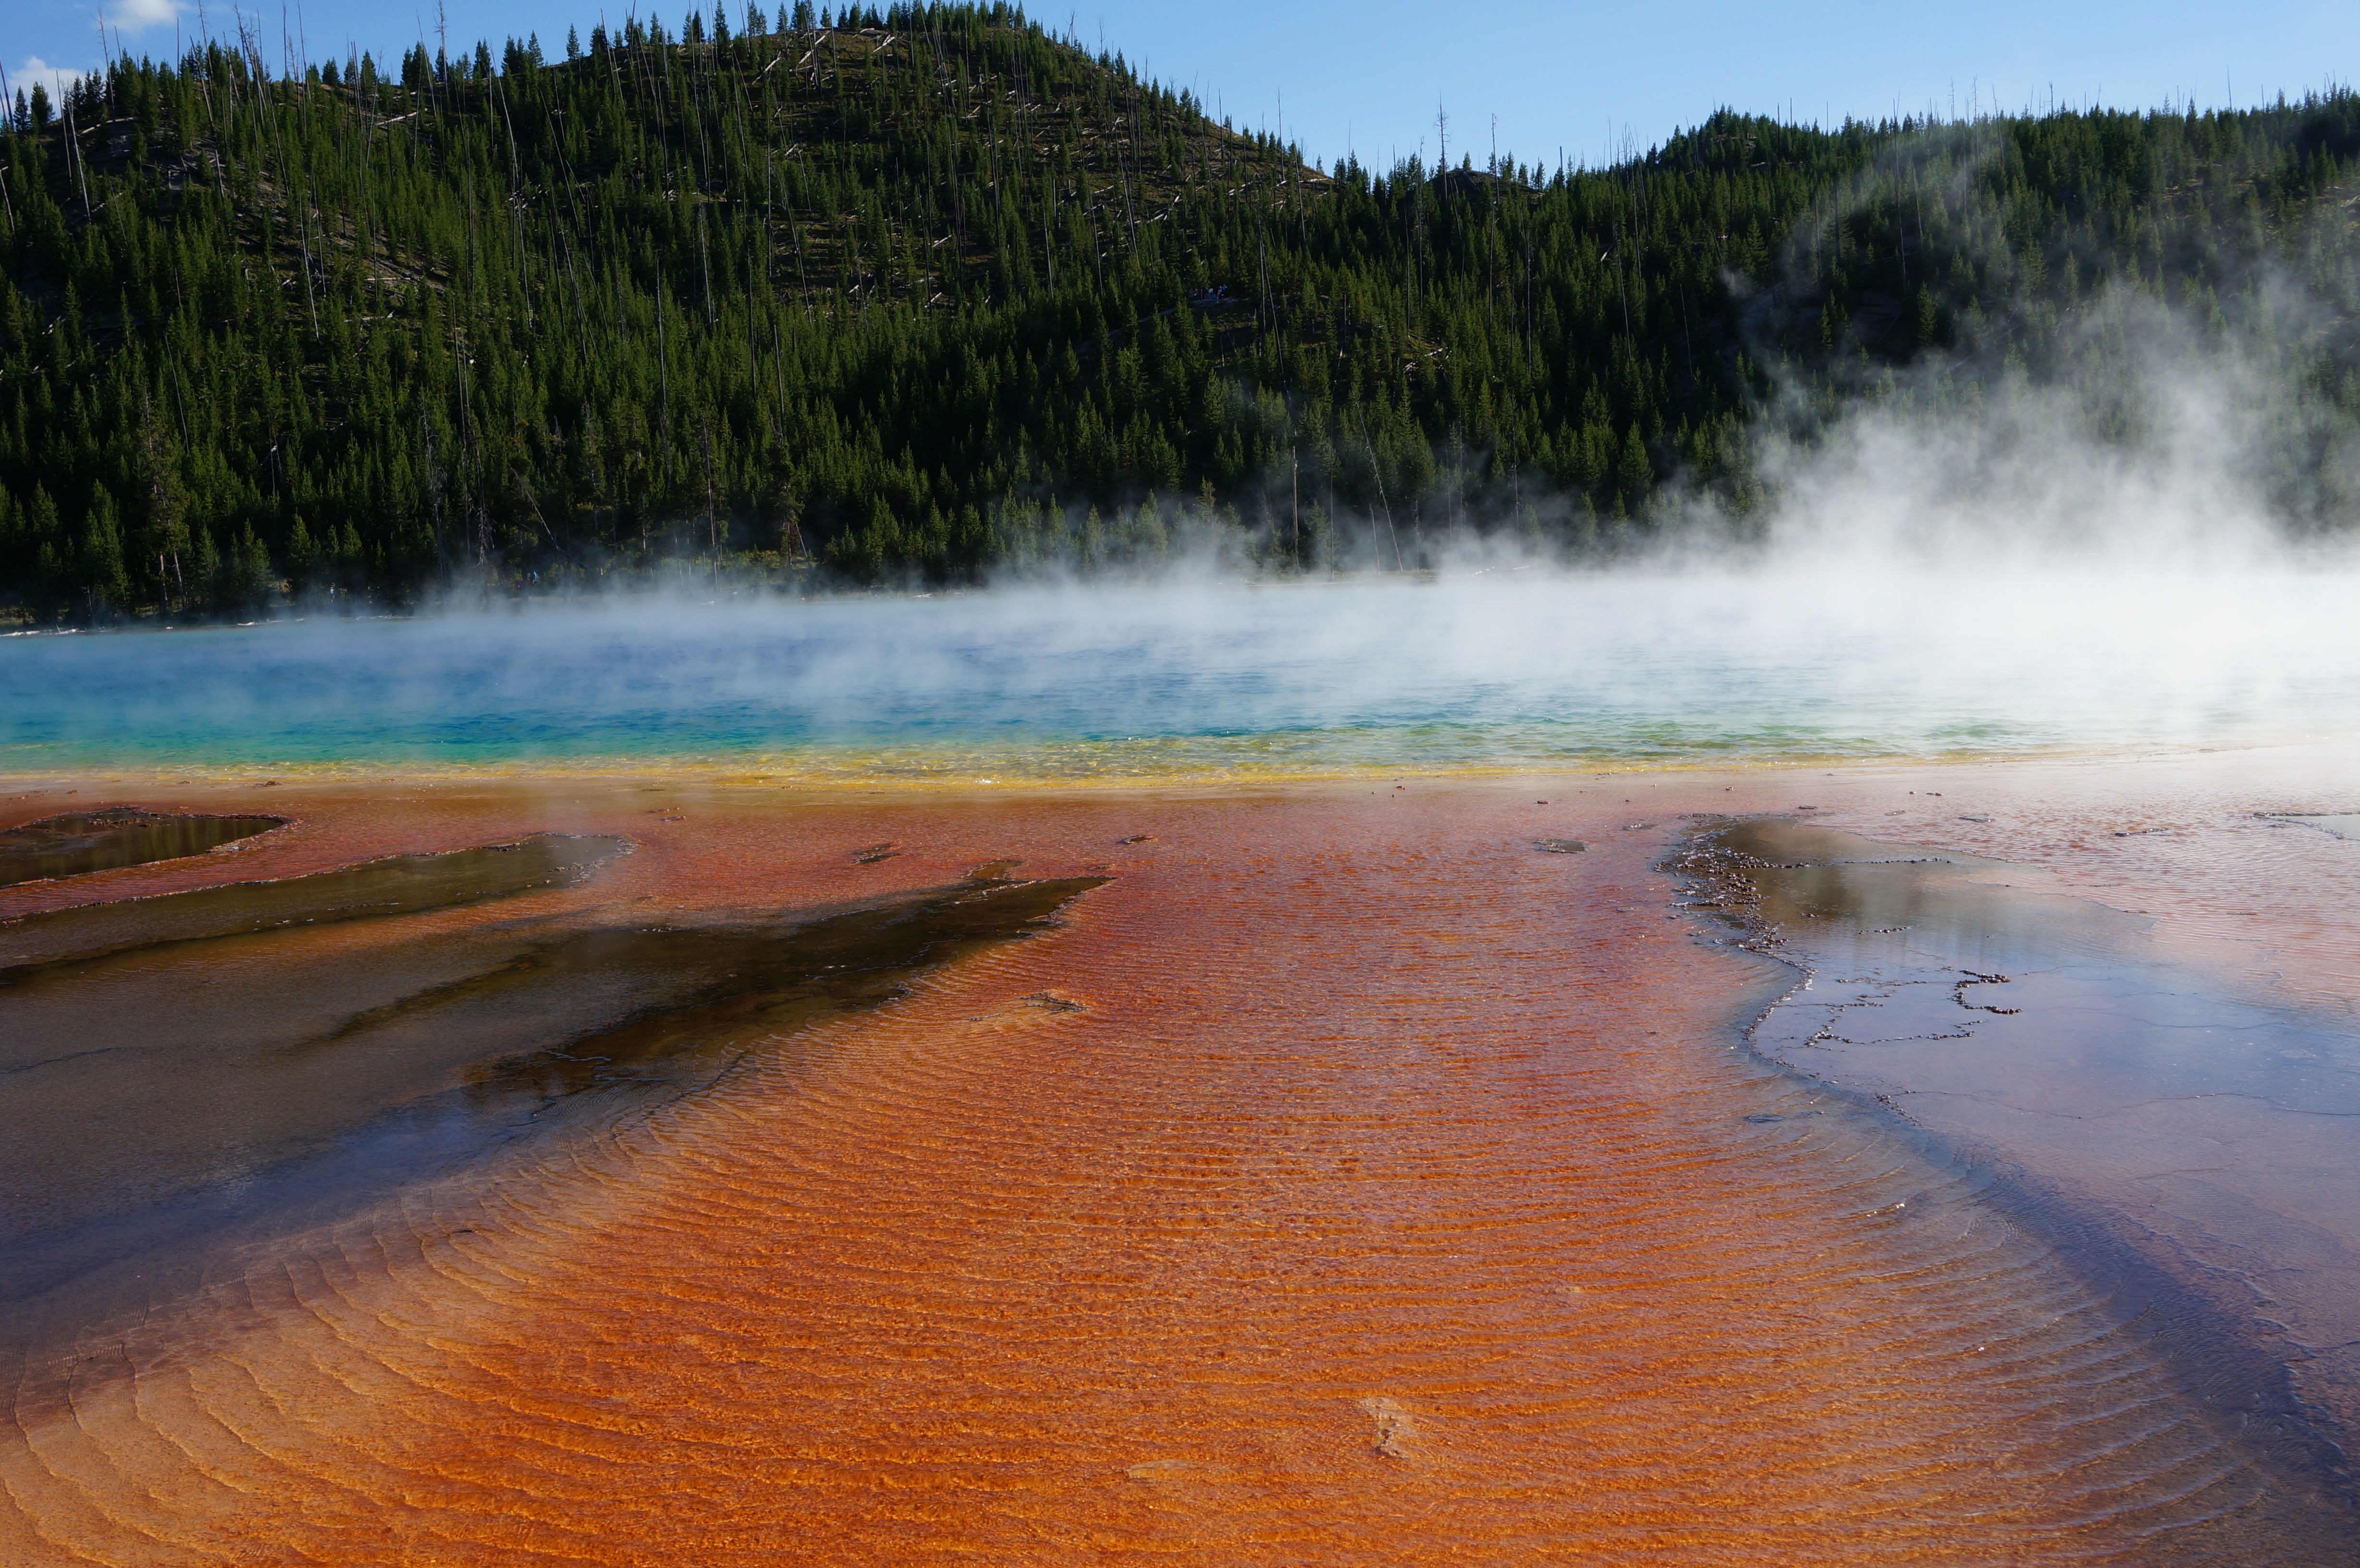
landscape, sea, coast, water, morning, shore, wave, lake, river, reflection, usa, reservoir, material, body of water, yellowstone, geyser, loch, landform, geographical feature, atmospheric phenomenon, geezer